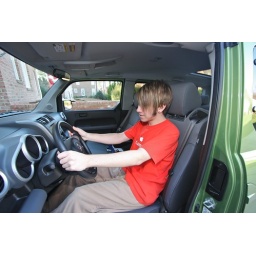
skater boy in car